Hiss Golden Messenger

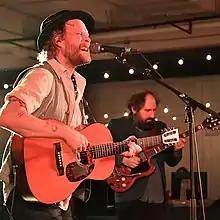
Hiss Golden Messenger performing live in December, 2018.

Hiss Golden Messenger was signed to Merge in April 2014 and released their fifth album and Merge label debut, "Lateness of Dancers" on September 9, 2014. They have gone on to release four additional full-length records via Merge, as well as remastered versions of "Bad Debt," "Poor Moon", and "Haw".